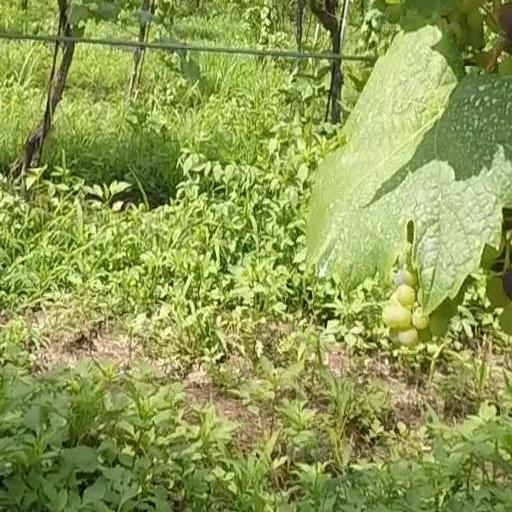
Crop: grape